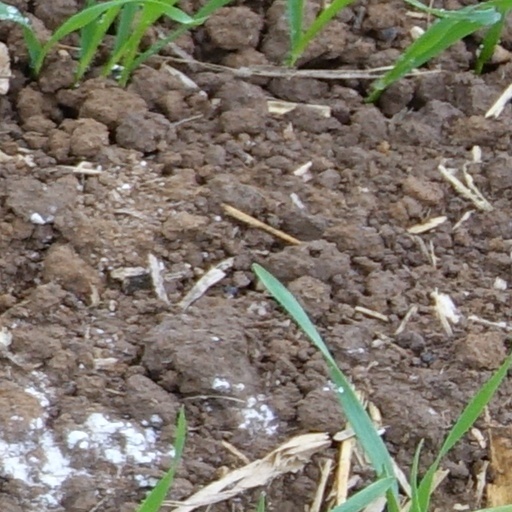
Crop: wheat